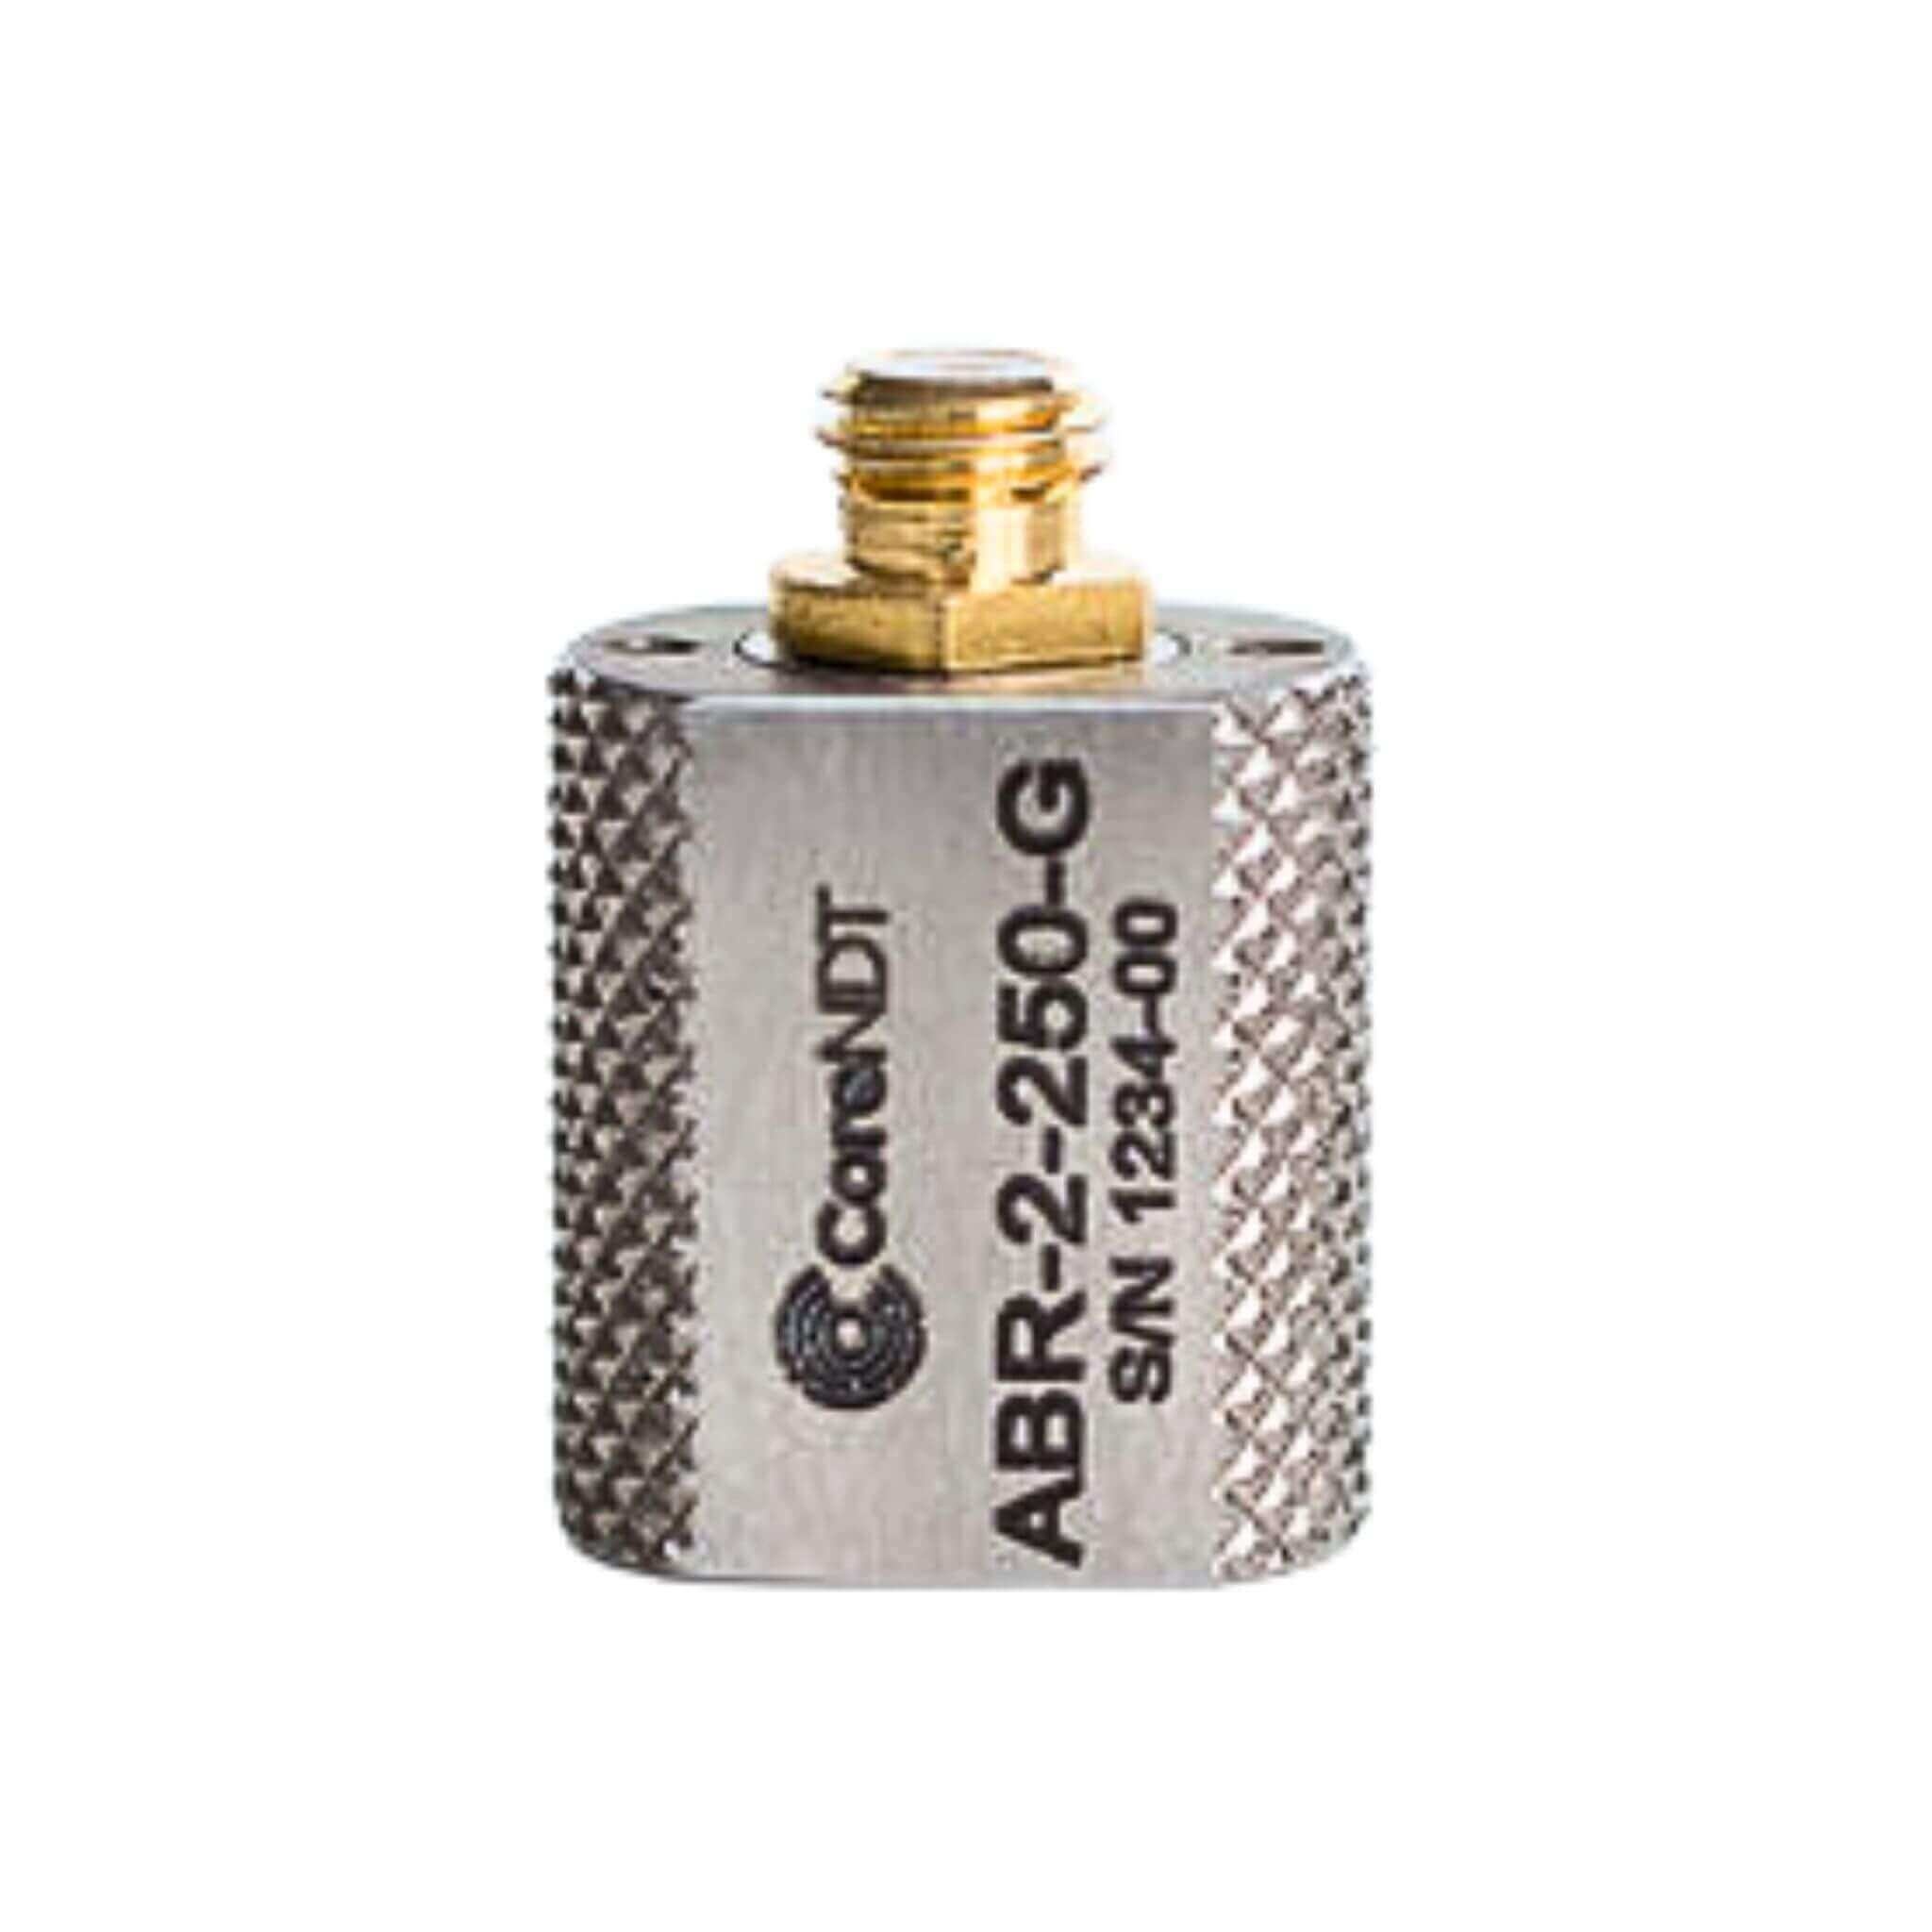
Removable Fingertip Angle Beam Transducers
The Removable Fingertip (Captive Screw) Angle Beams Transducers are are used in conjunction with a wedge to introduce a refracted shear wave into the material being tested. The standard angle beams are built to be low noise and offer substantial power. Customizable Options: Composites are available upon request. These transducers are available from 1MHz – 10MHz in a wide variety of sizes. Removable Fingertip Angle Beam Transducers Brochure PDF CoreNDT Transducers List Downloadable PDF
Brand: Core NDT
Category: Hardware > Tools > Measuring Tools & Sensors > Transducers